Siamese revolution of 1688

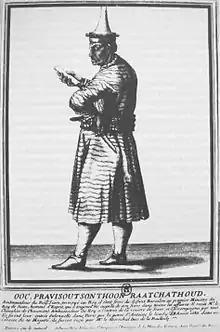
Kosa Pan, former ambassador to France in 1686, became the new Minister of Foreign Affairs and Trade after the revolution, under the new ruler Phetracha.

France was unable to stage a comeback or organize a retaliation due to its involvement in major European conflicts: the War of the League of Augsburg (1688–1697), and then the War of the Spanish Succession (1701–1713/1714).